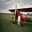
Label: airplane